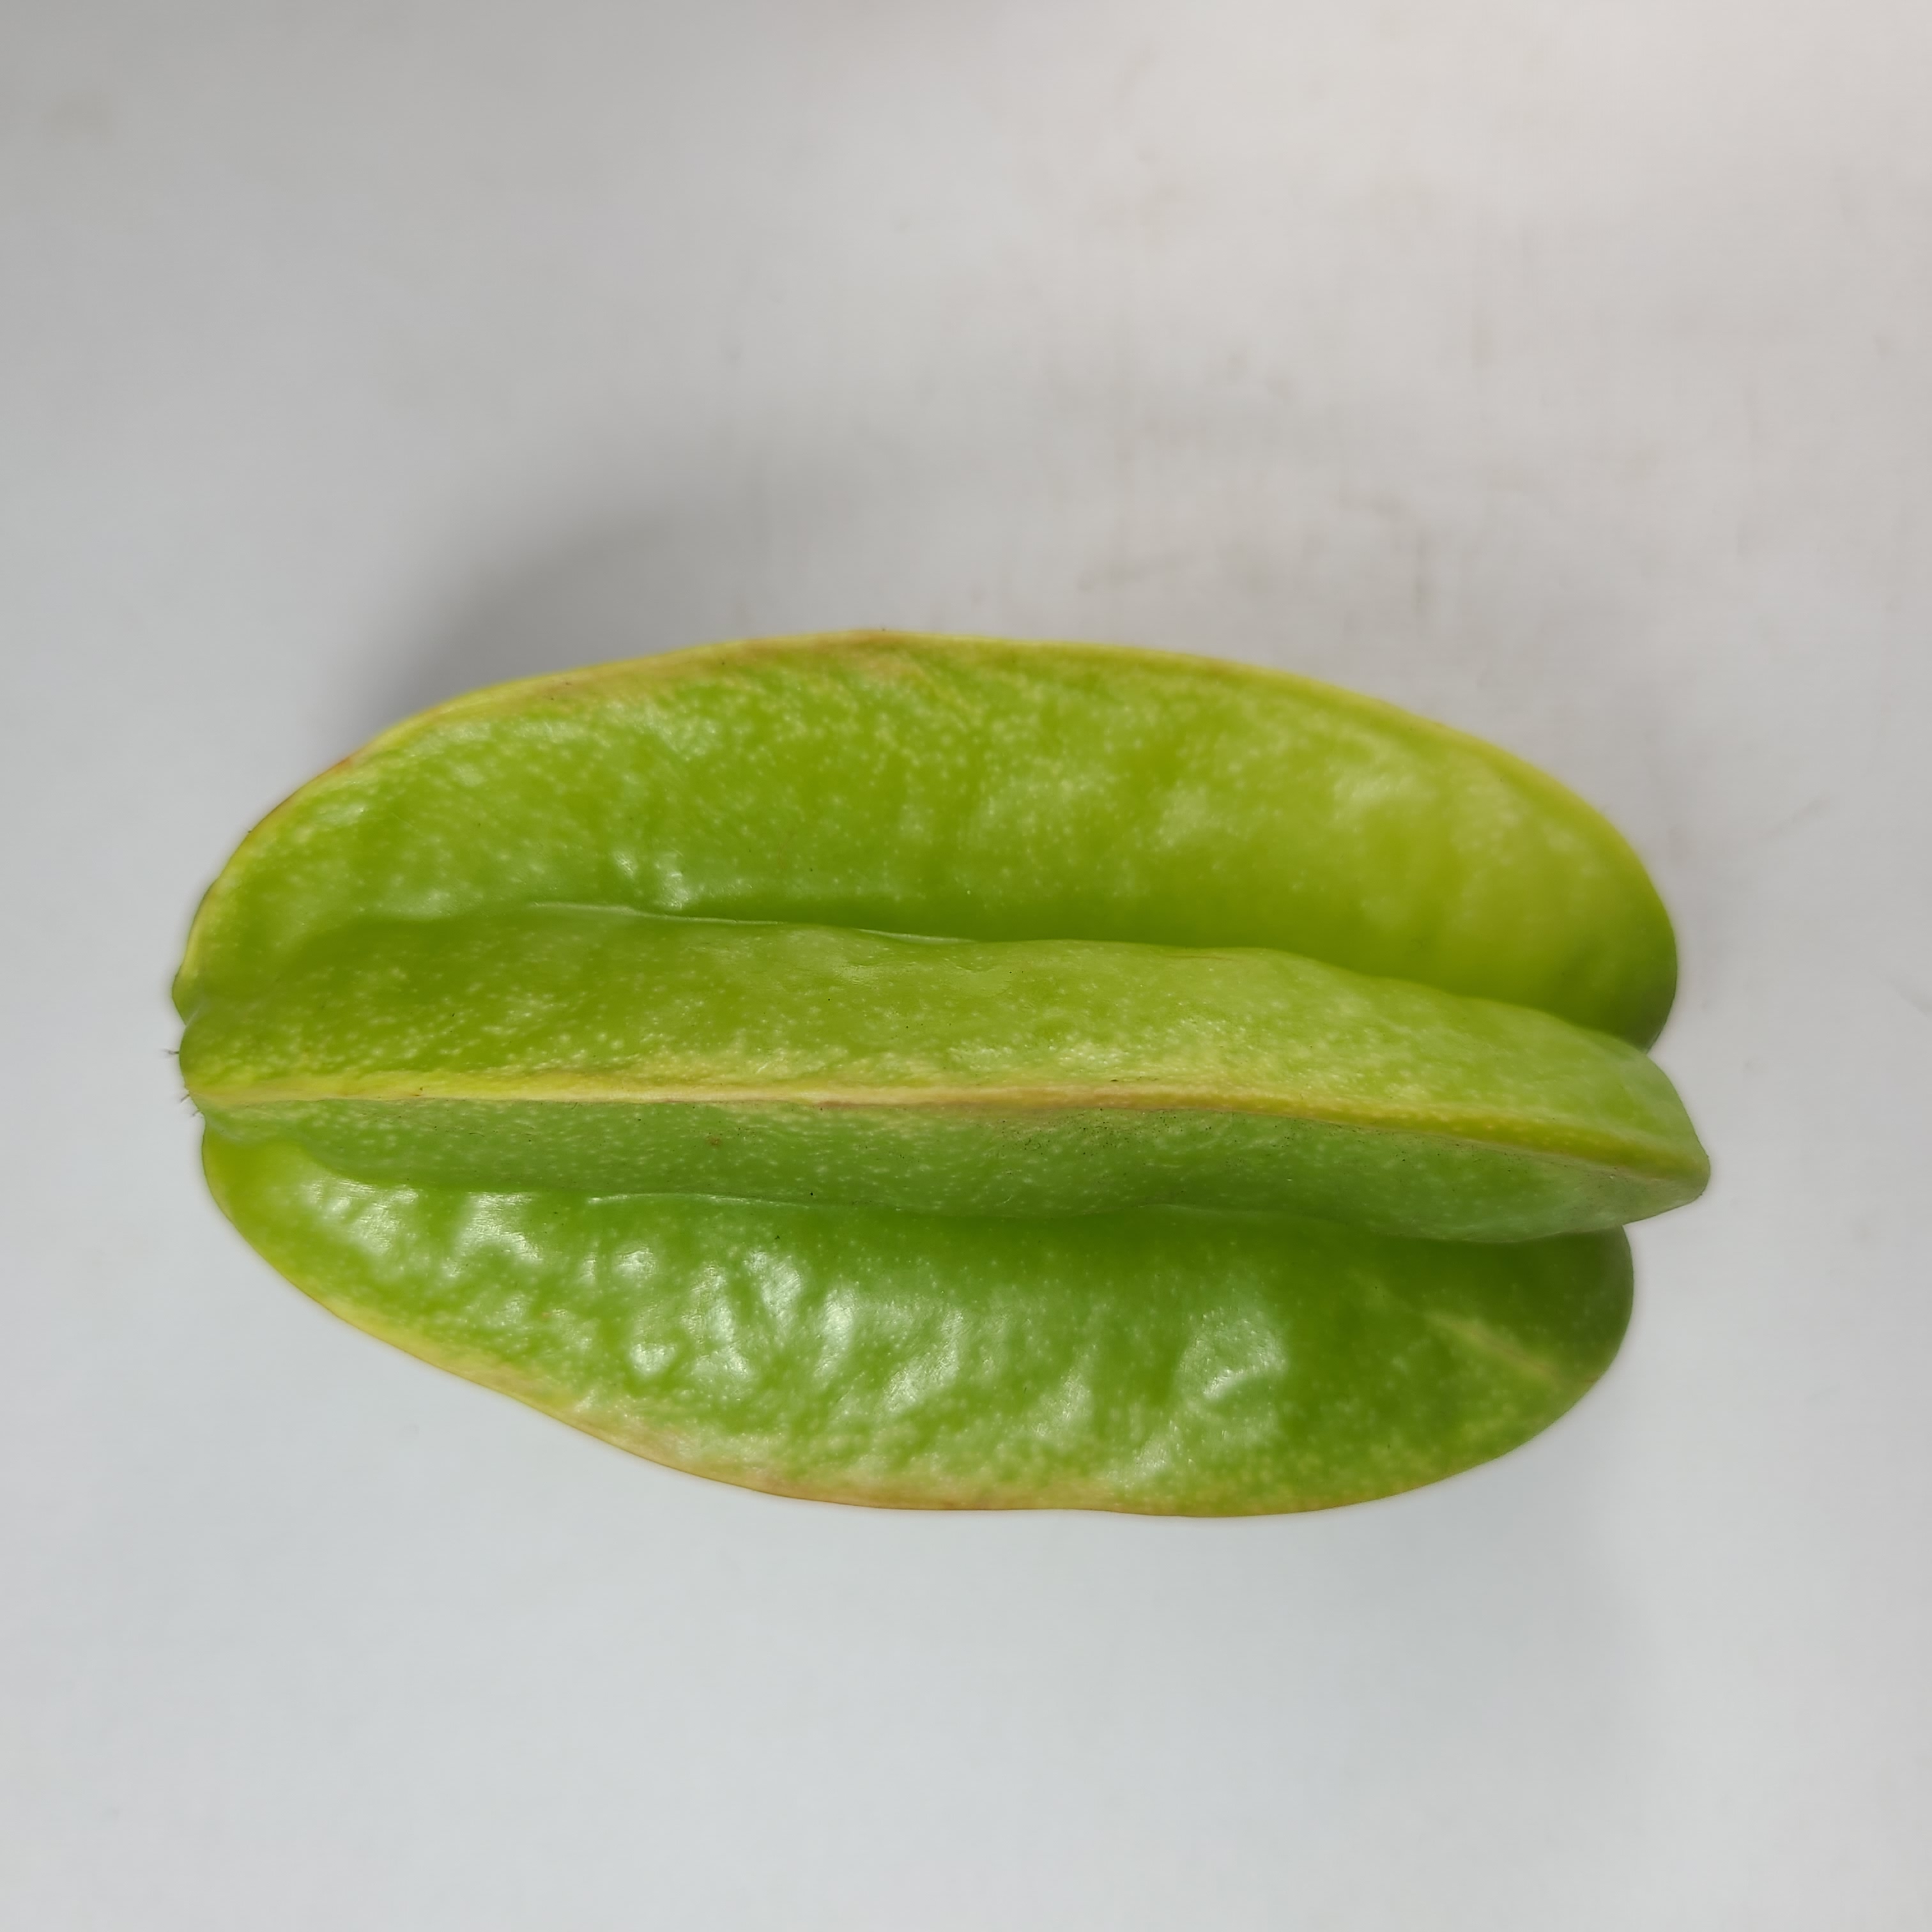
Label: Healthy Fruits